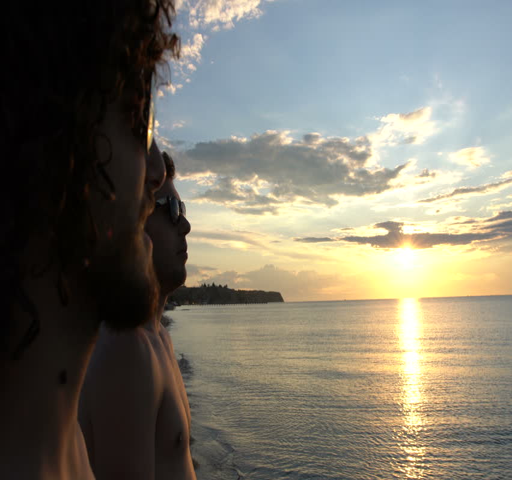
4k friends waking on the beach